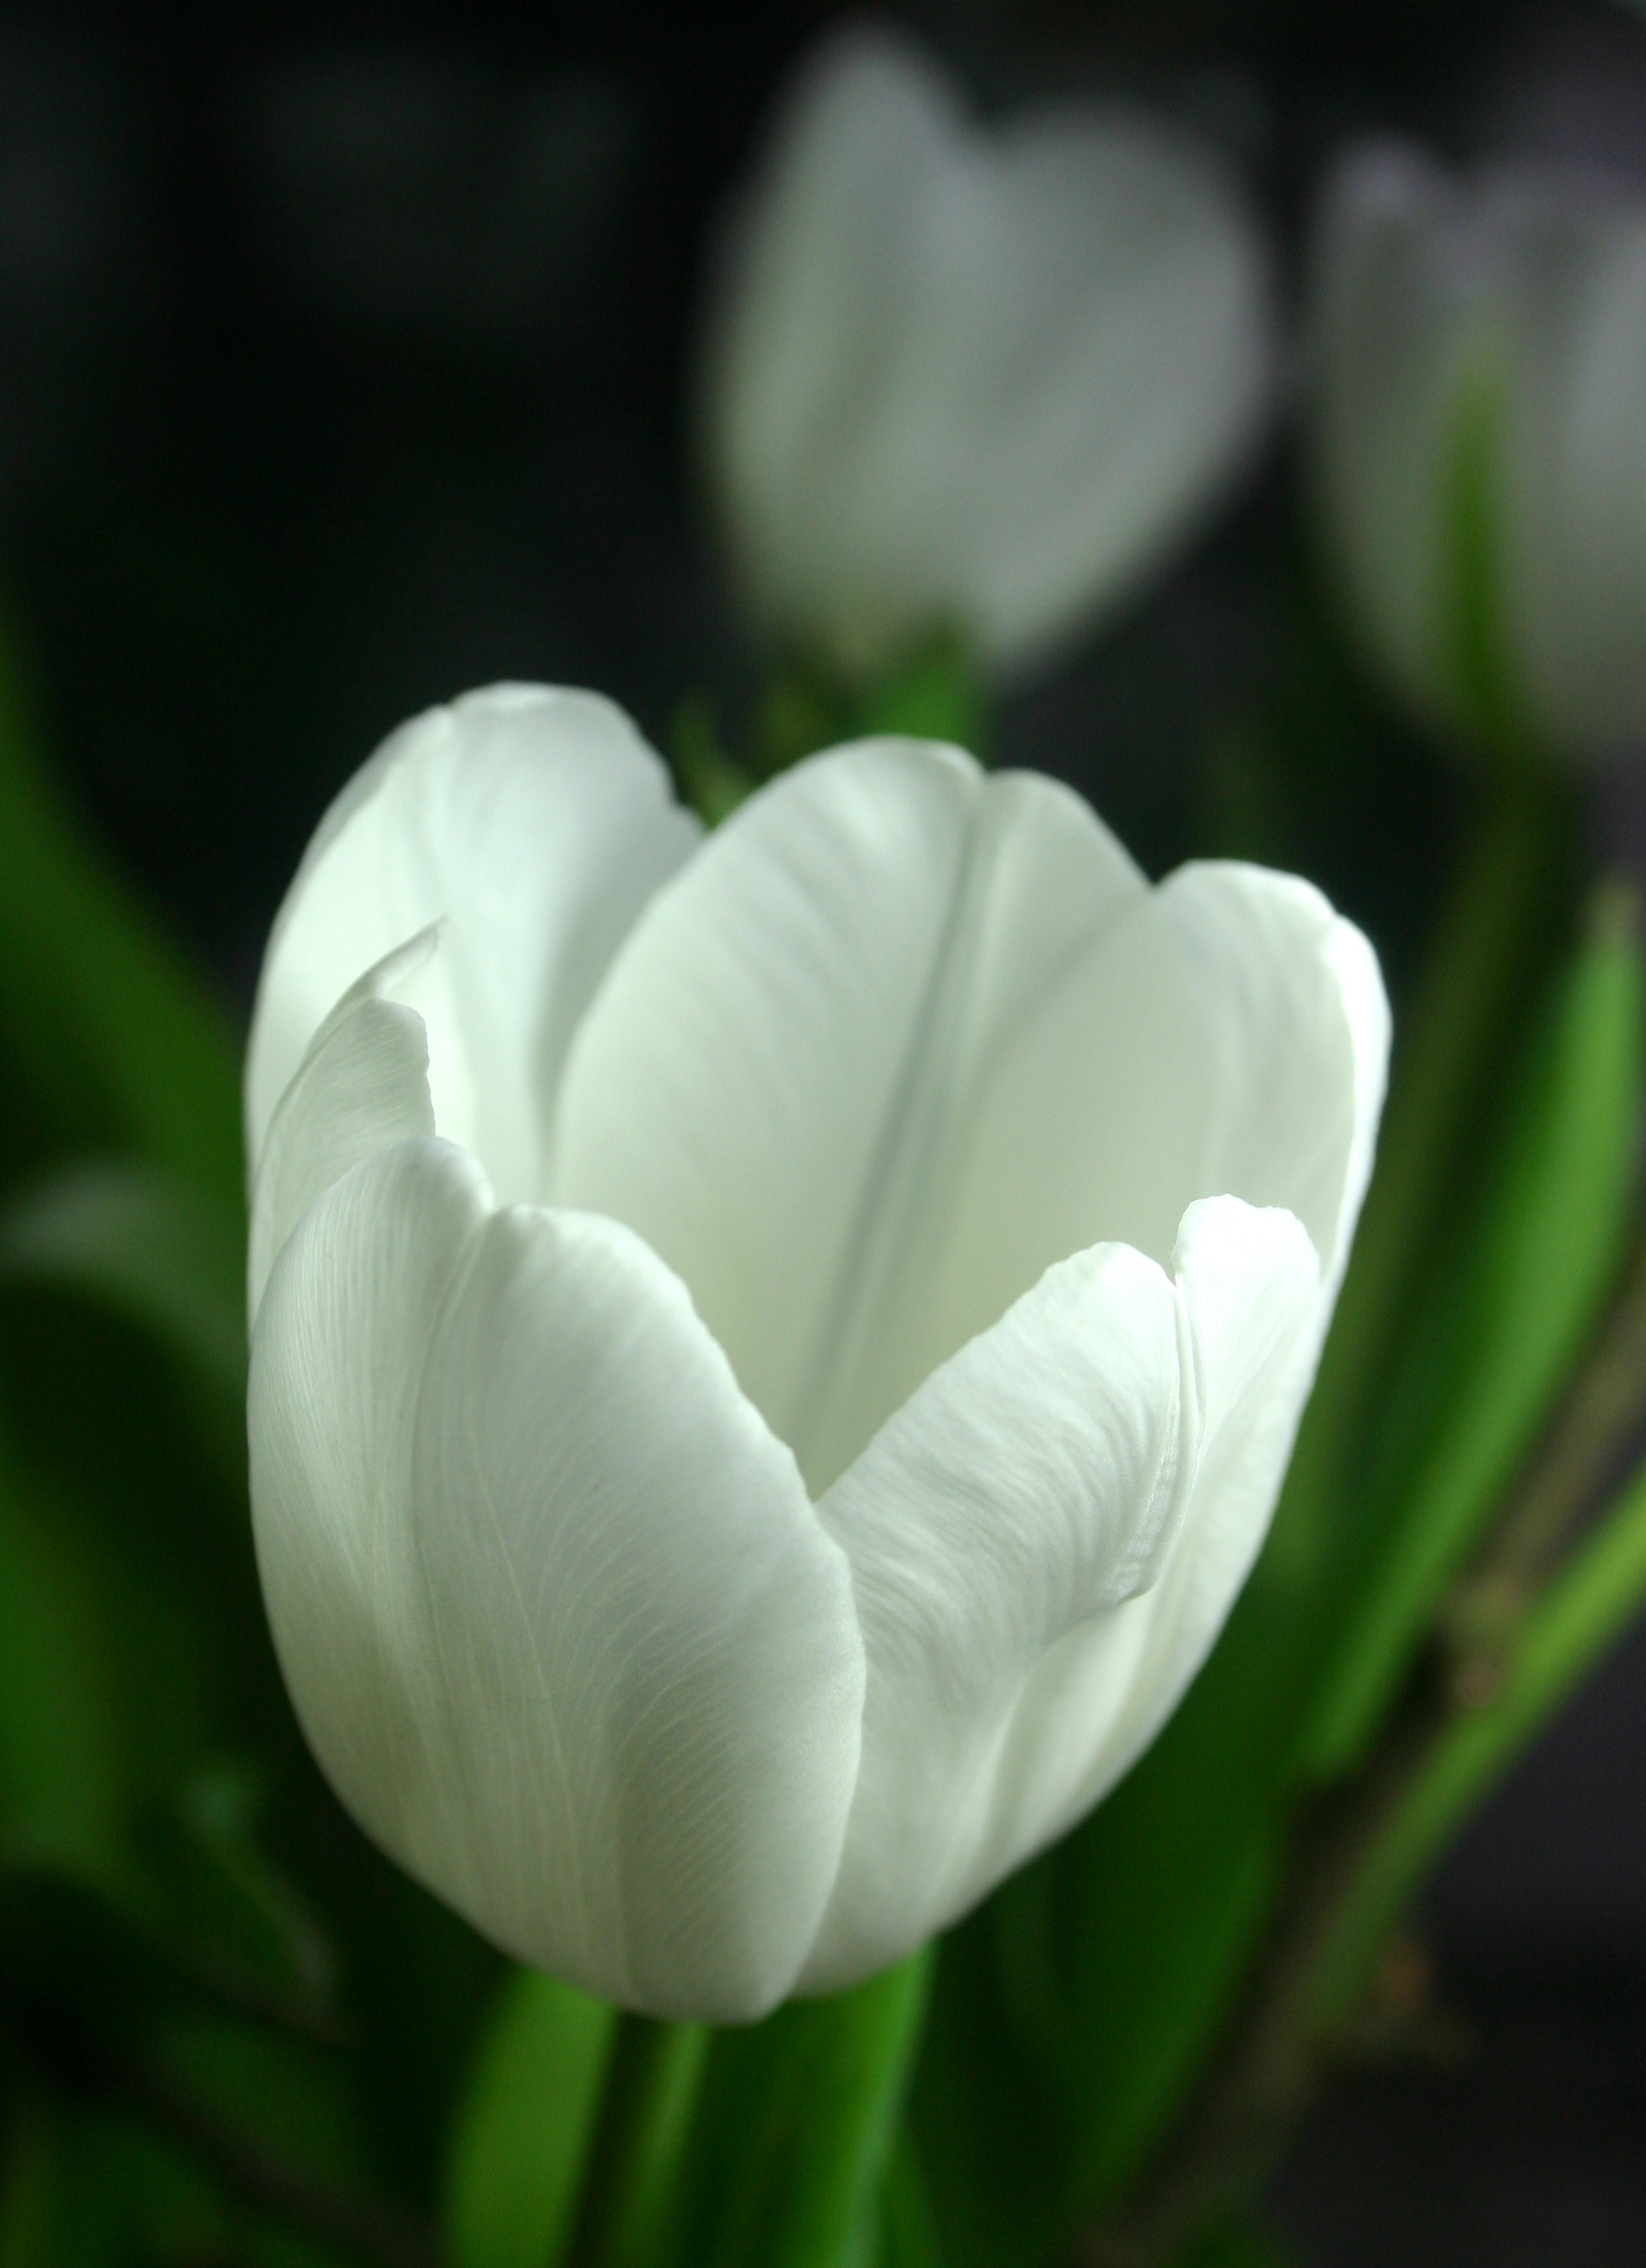
nature, blossom, plant, white, flower, petal, bloom, tulip, spring, garden, close, flora, close up, macro photography, tulpenbluete, flowering plant, lily family, plant stem, land plant